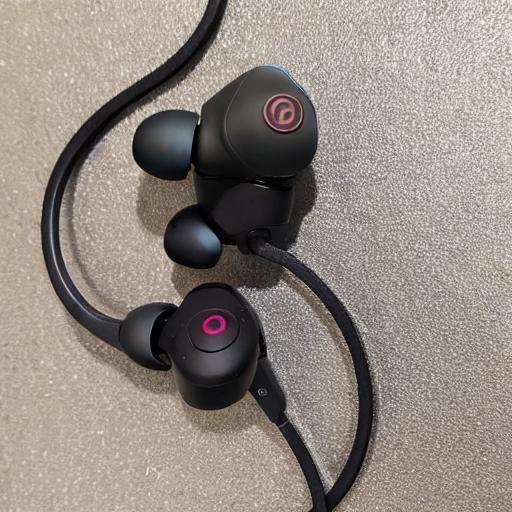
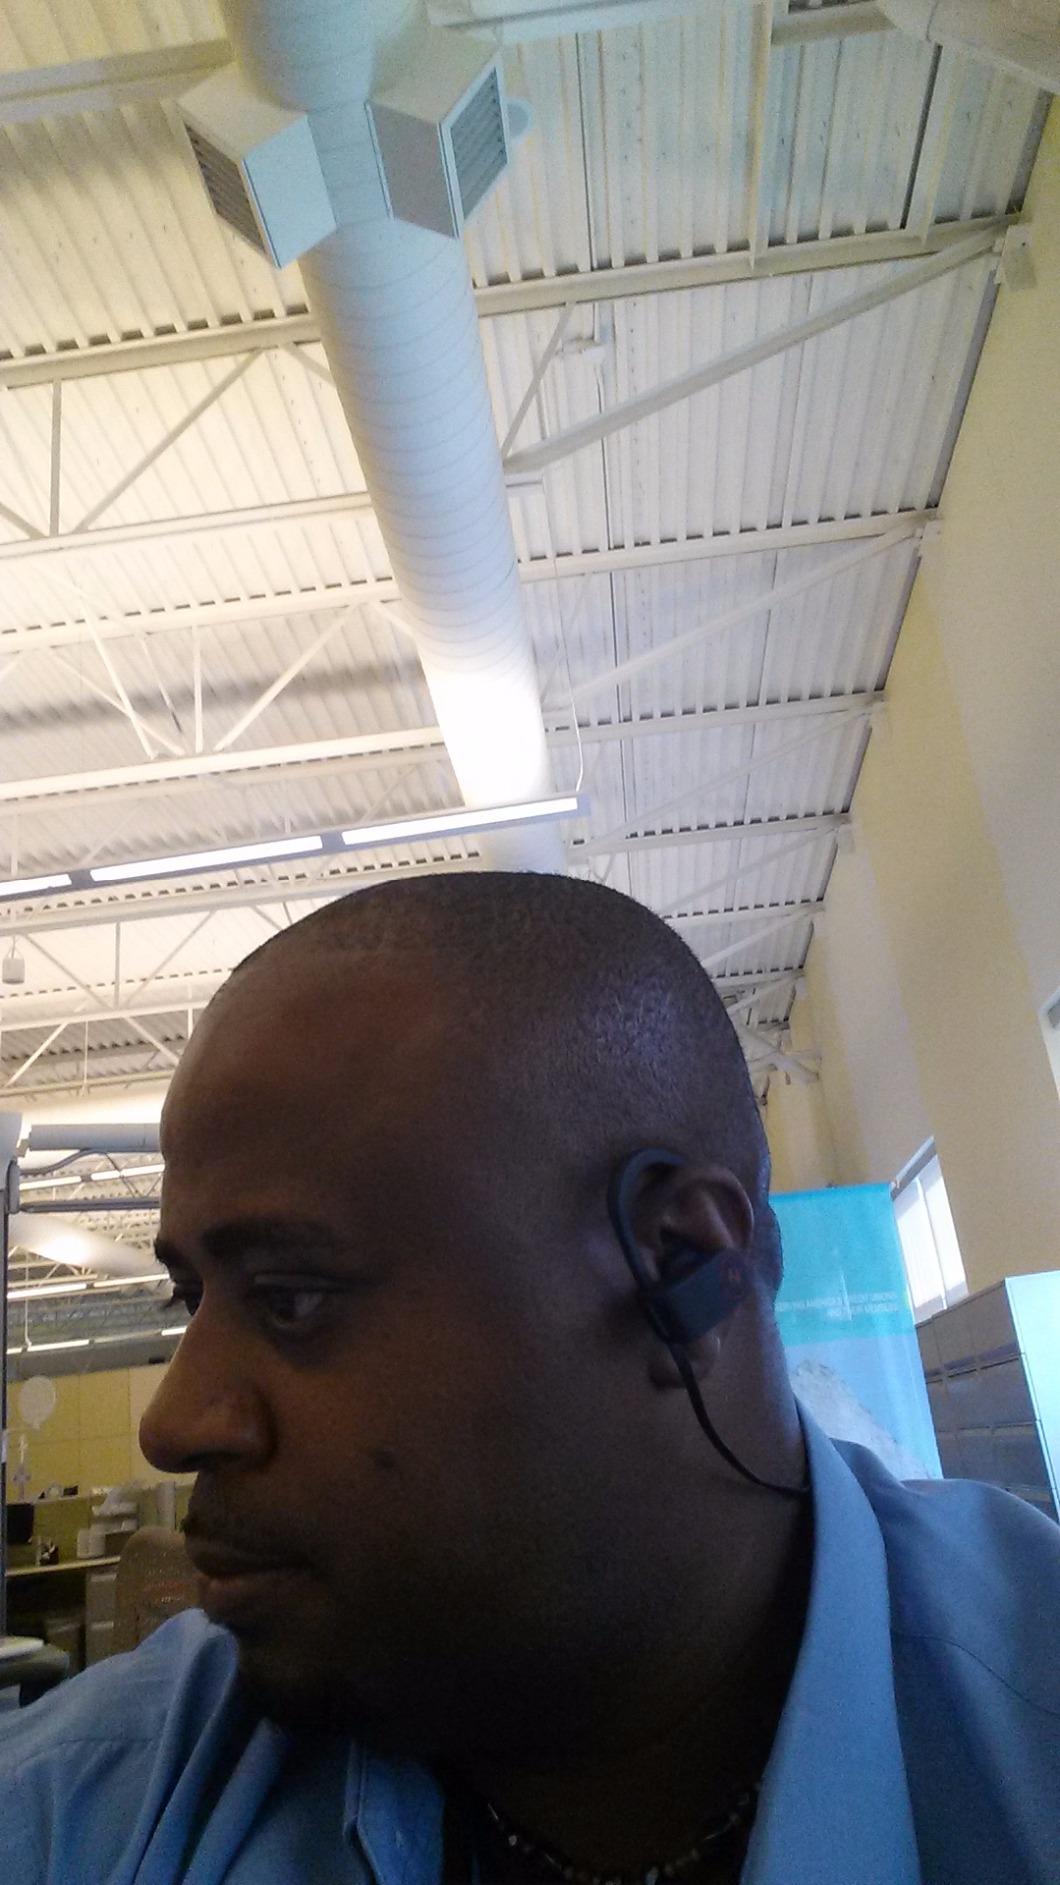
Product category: headphones
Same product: no